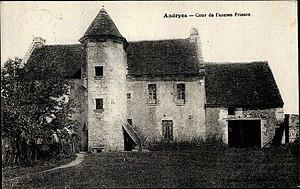
Vestiges de l'ancien prieuré d'Andryes en 1910. Transformés en ferme..
Andryes est une commune française située dans le département de l'Yonne, en région Bourgogne-Franche-Comté. Sa réputation est liée à son marais, premier site environnemental de l'Yonne.